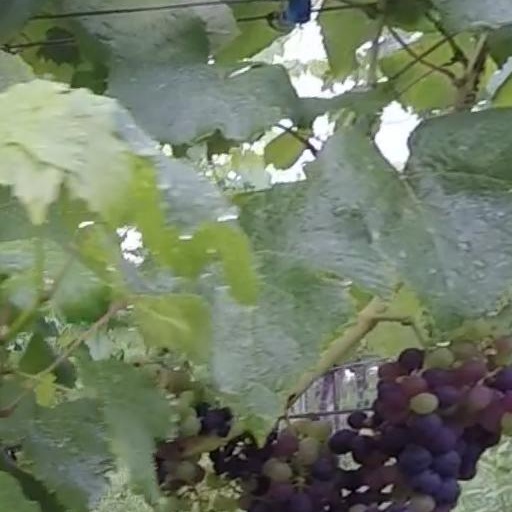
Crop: grape